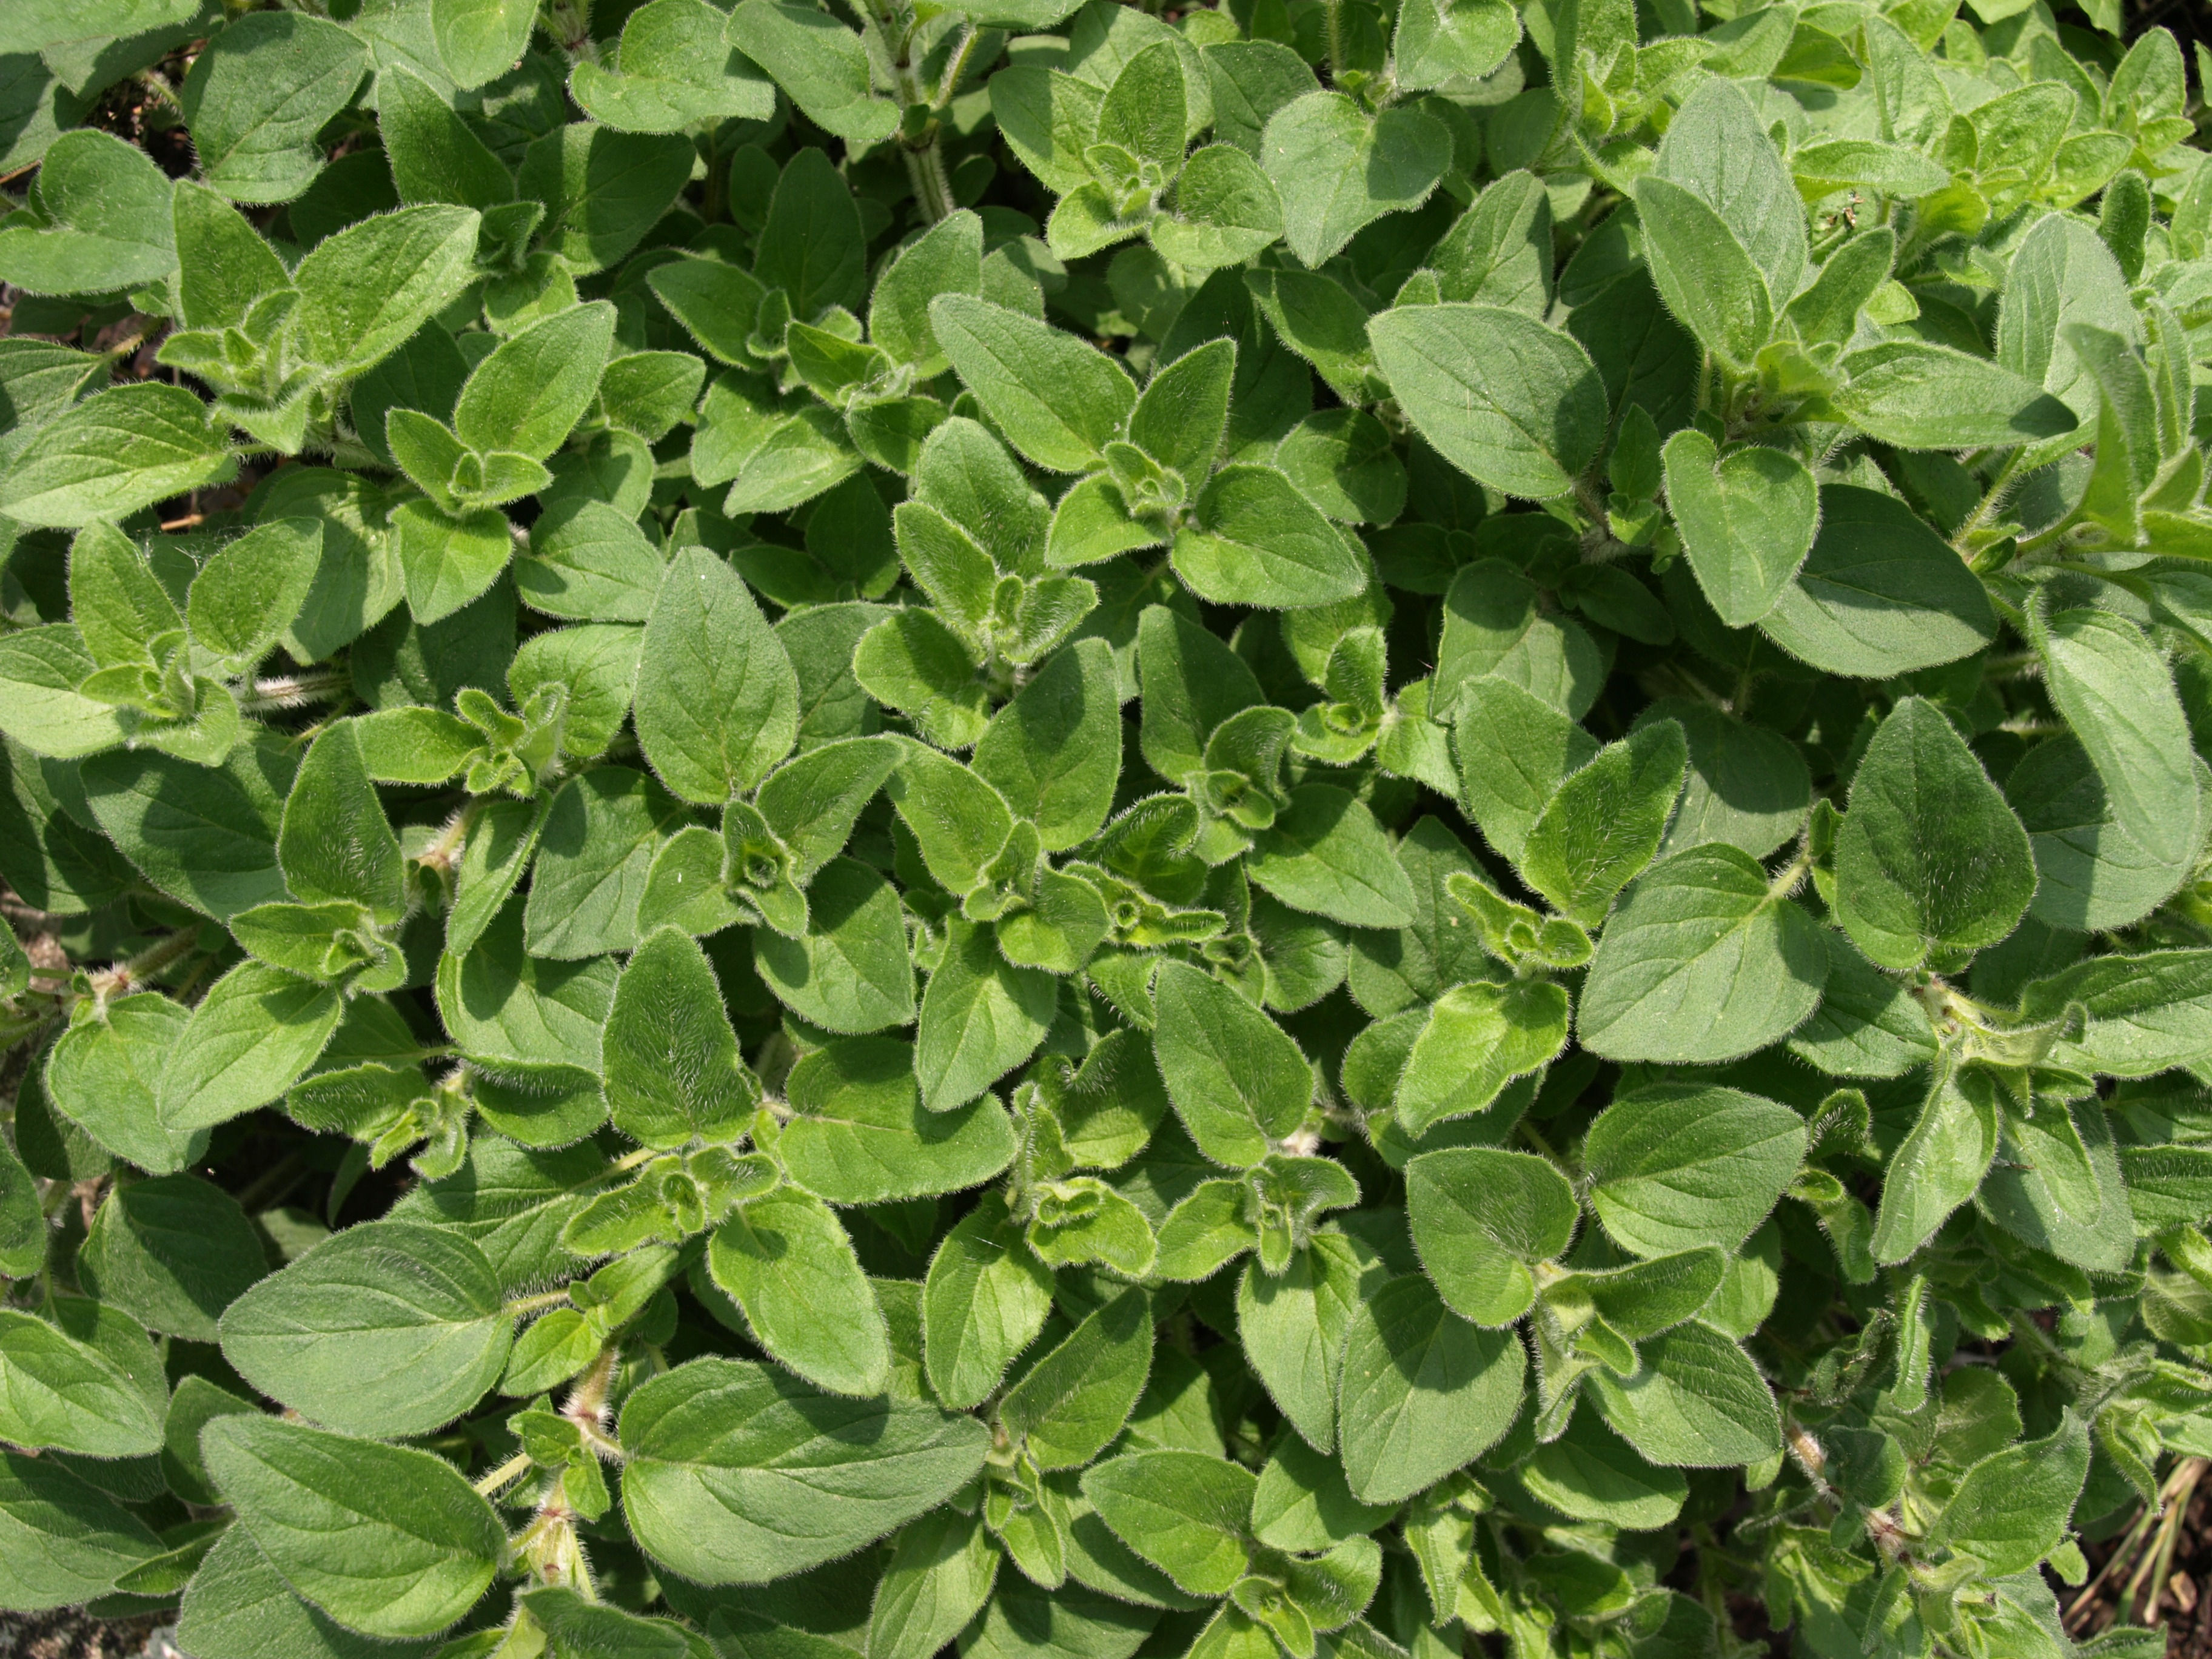
plant, leaf, flower, mediterranean, herb, produce, ivy, kitchen, cook, shrub, groundcover, marjoram, oregano, herbs, flowering plant, annual plant, land plant, malabar spinach